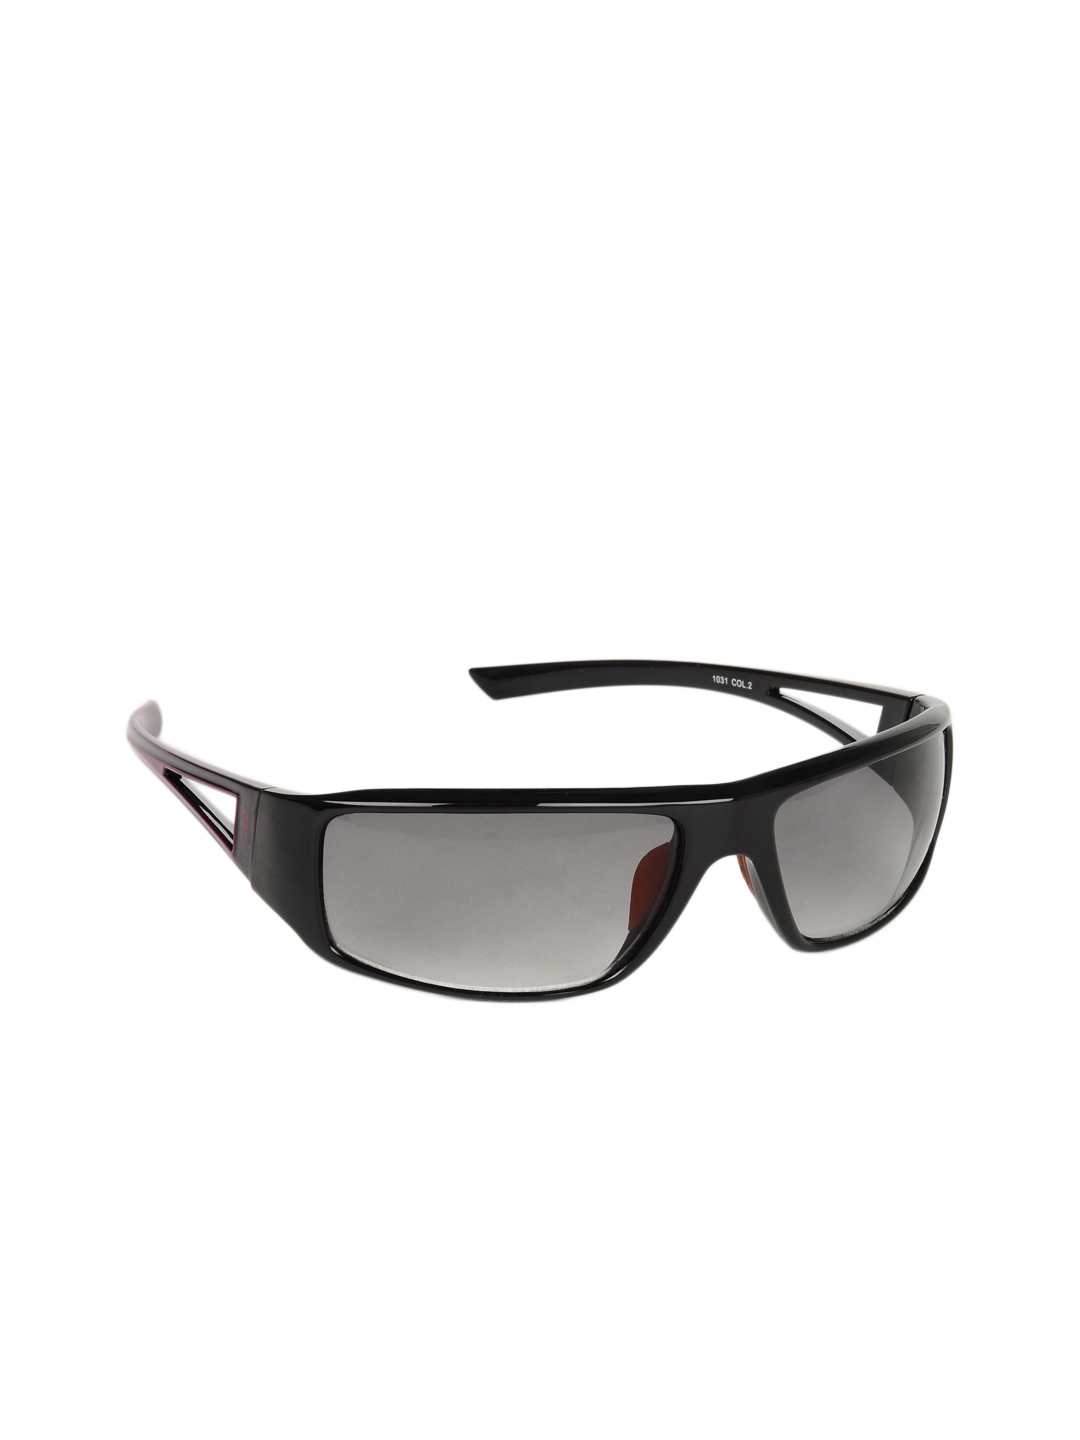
Opium Unisex Black Sunglasses
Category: Accessories / Eyewear / Sunglasses
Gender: Unisex
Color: Black
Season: Winter 2016
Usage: Casual